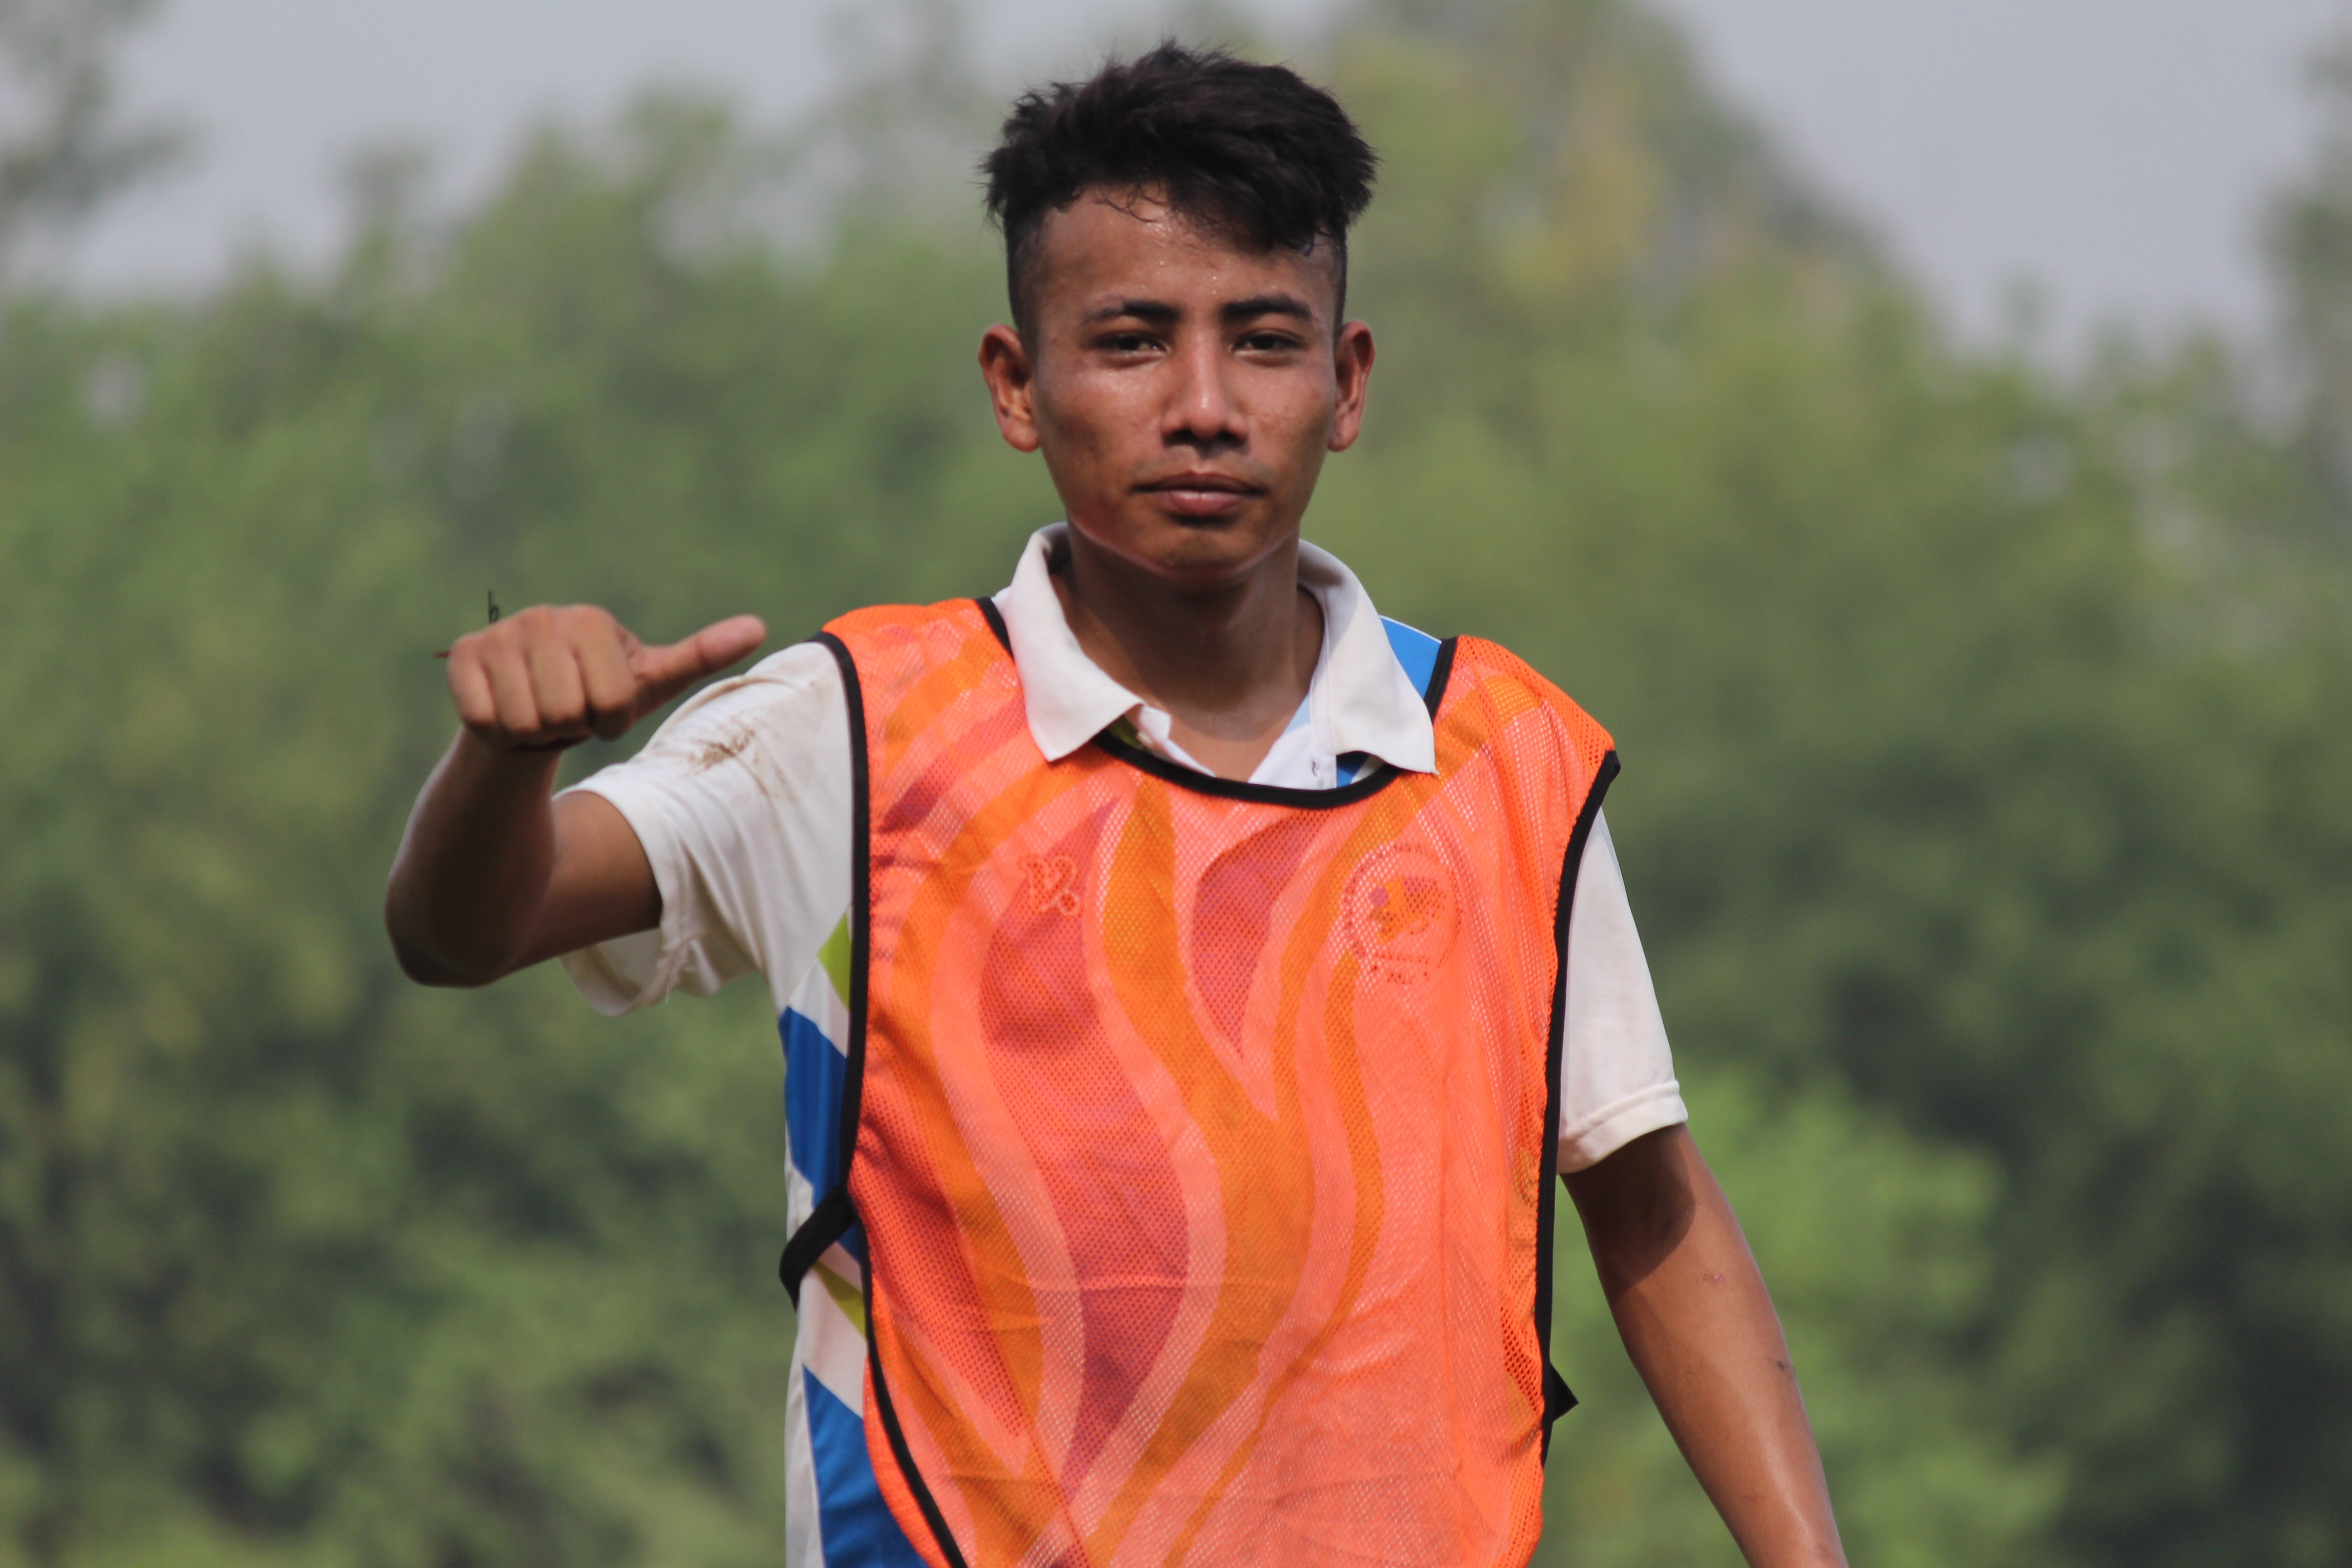
forehead, player, sports training